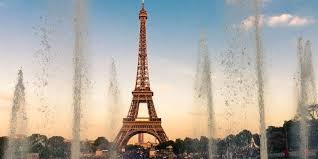
Landmark: Eiffel Tower